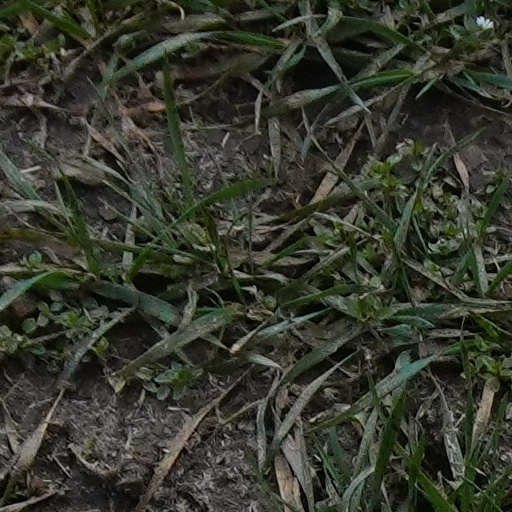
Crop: wheat